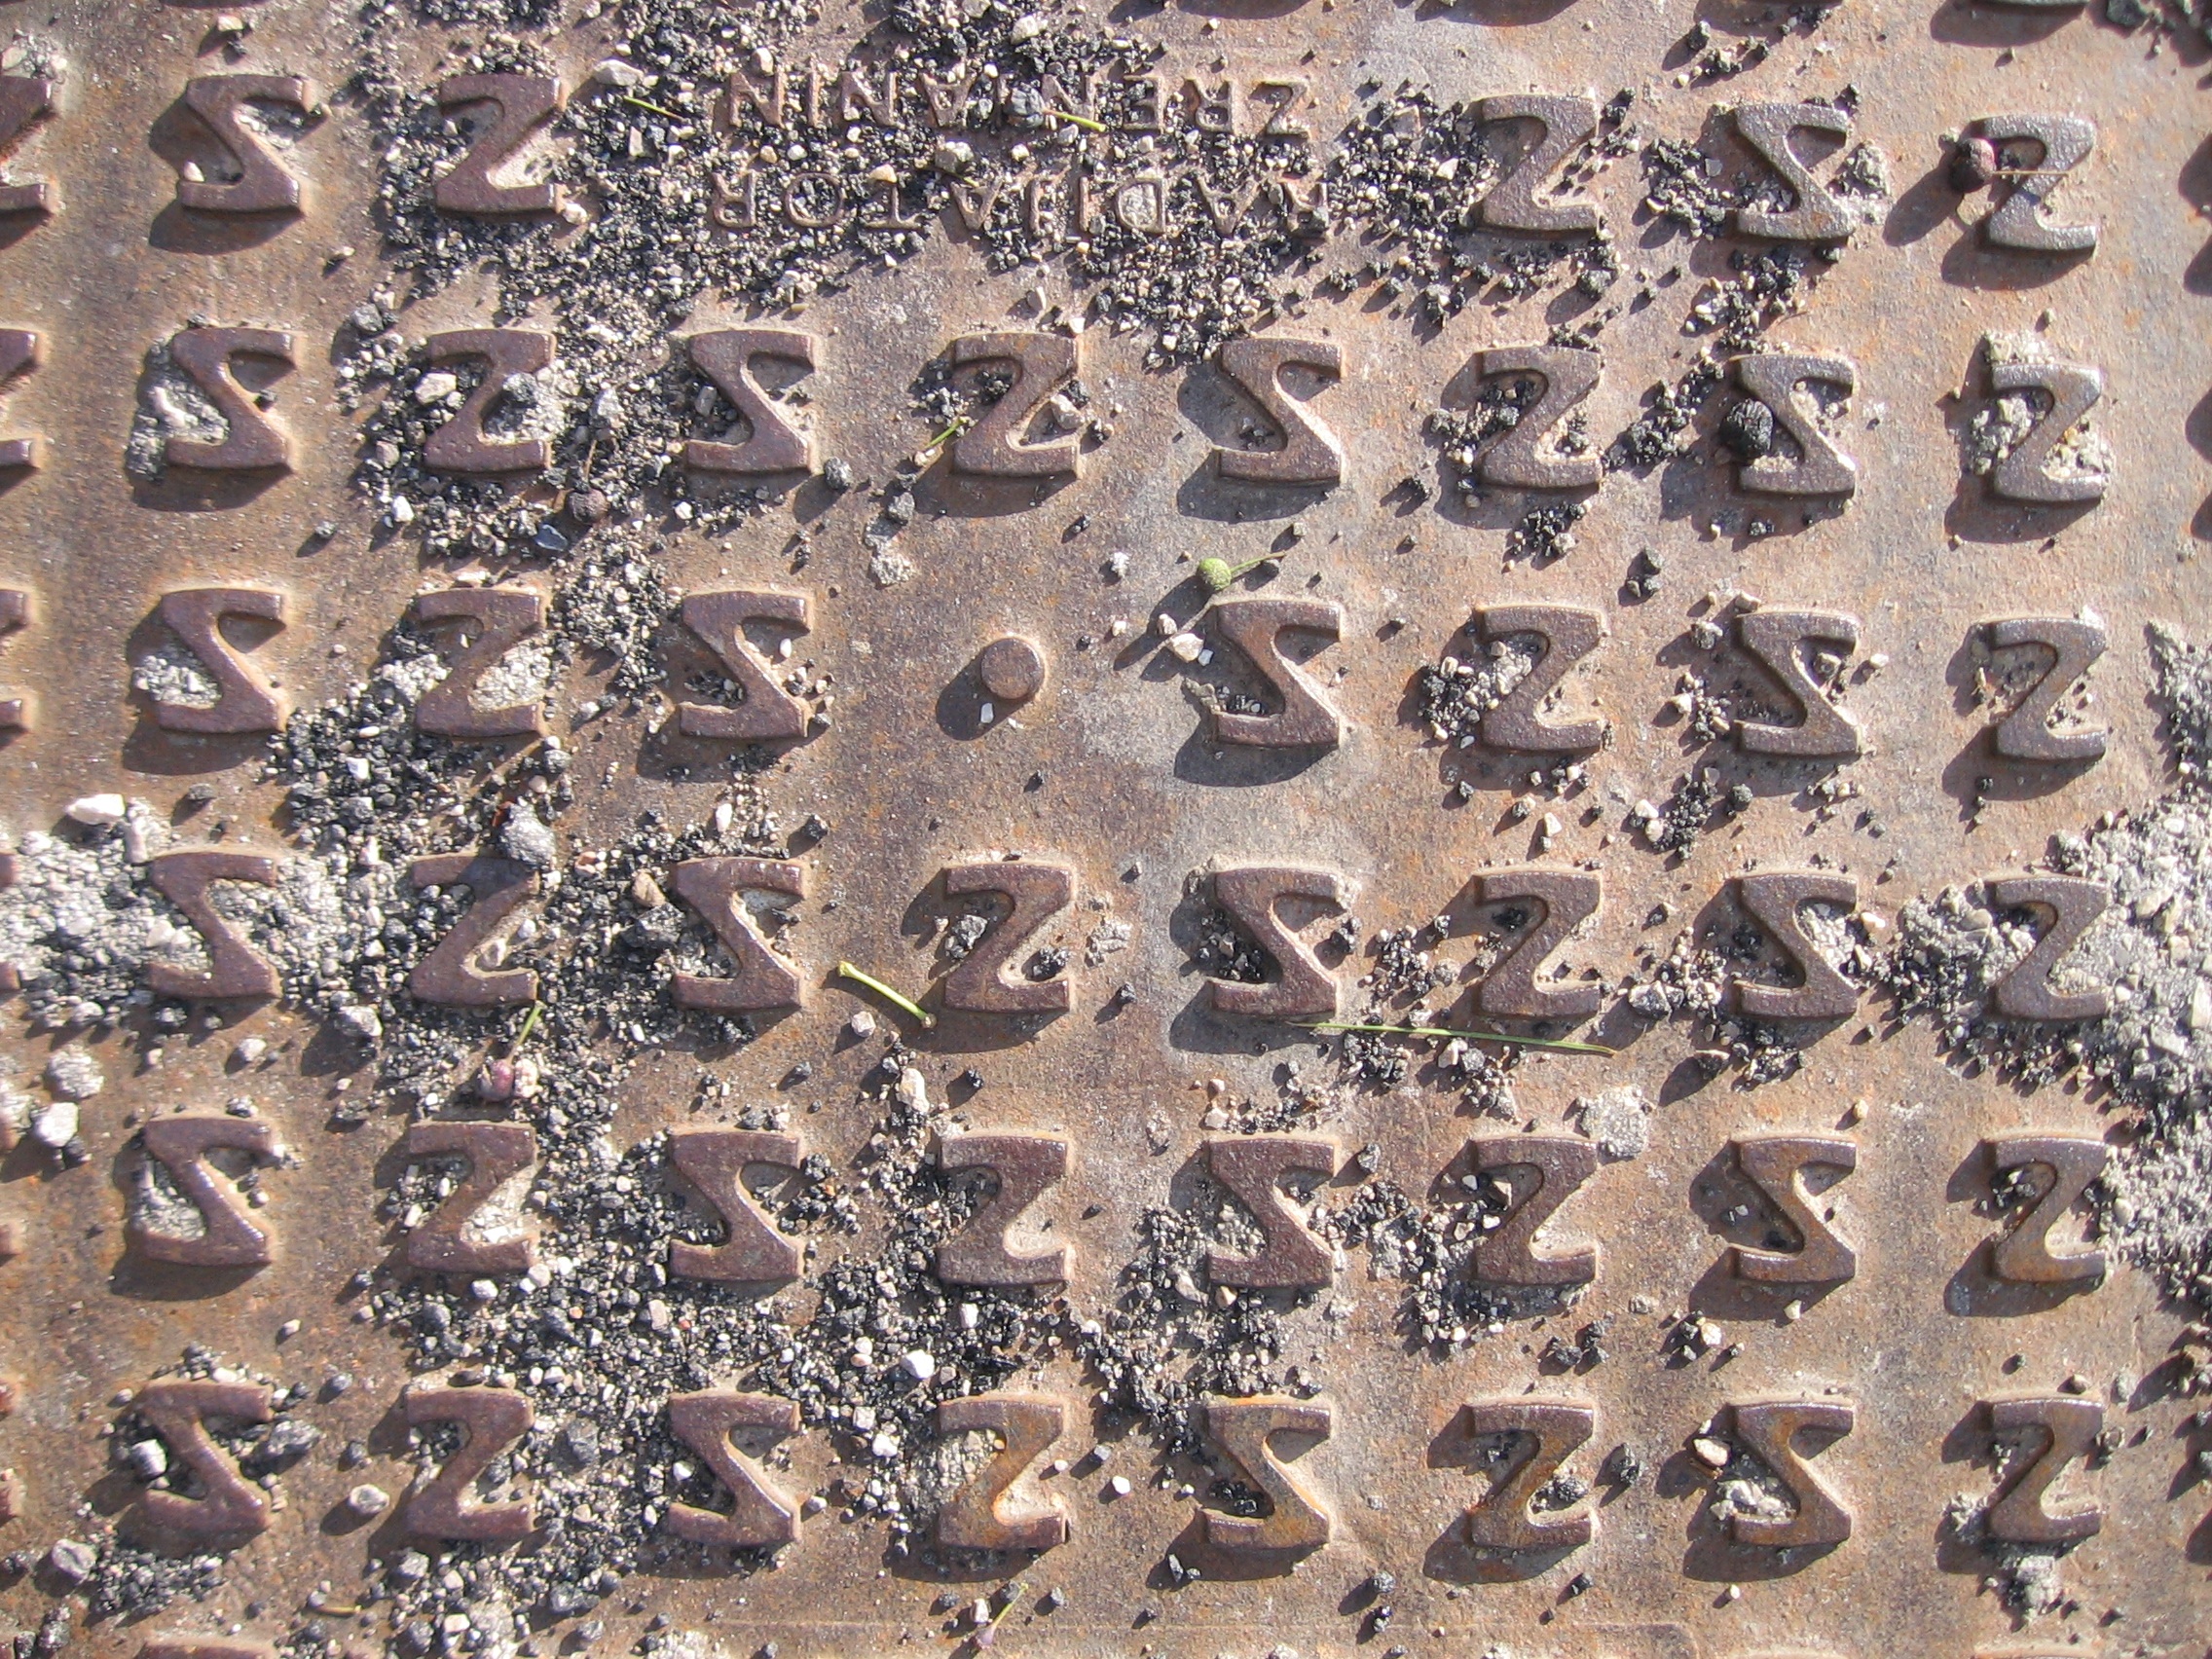
technology, texture, old, stone, steel, pattern, metal, industrial, dirty, industry, material, surface, art, design, shaft, z, iron, heavy, s, metallic, aged, yugoslavia, ancient history